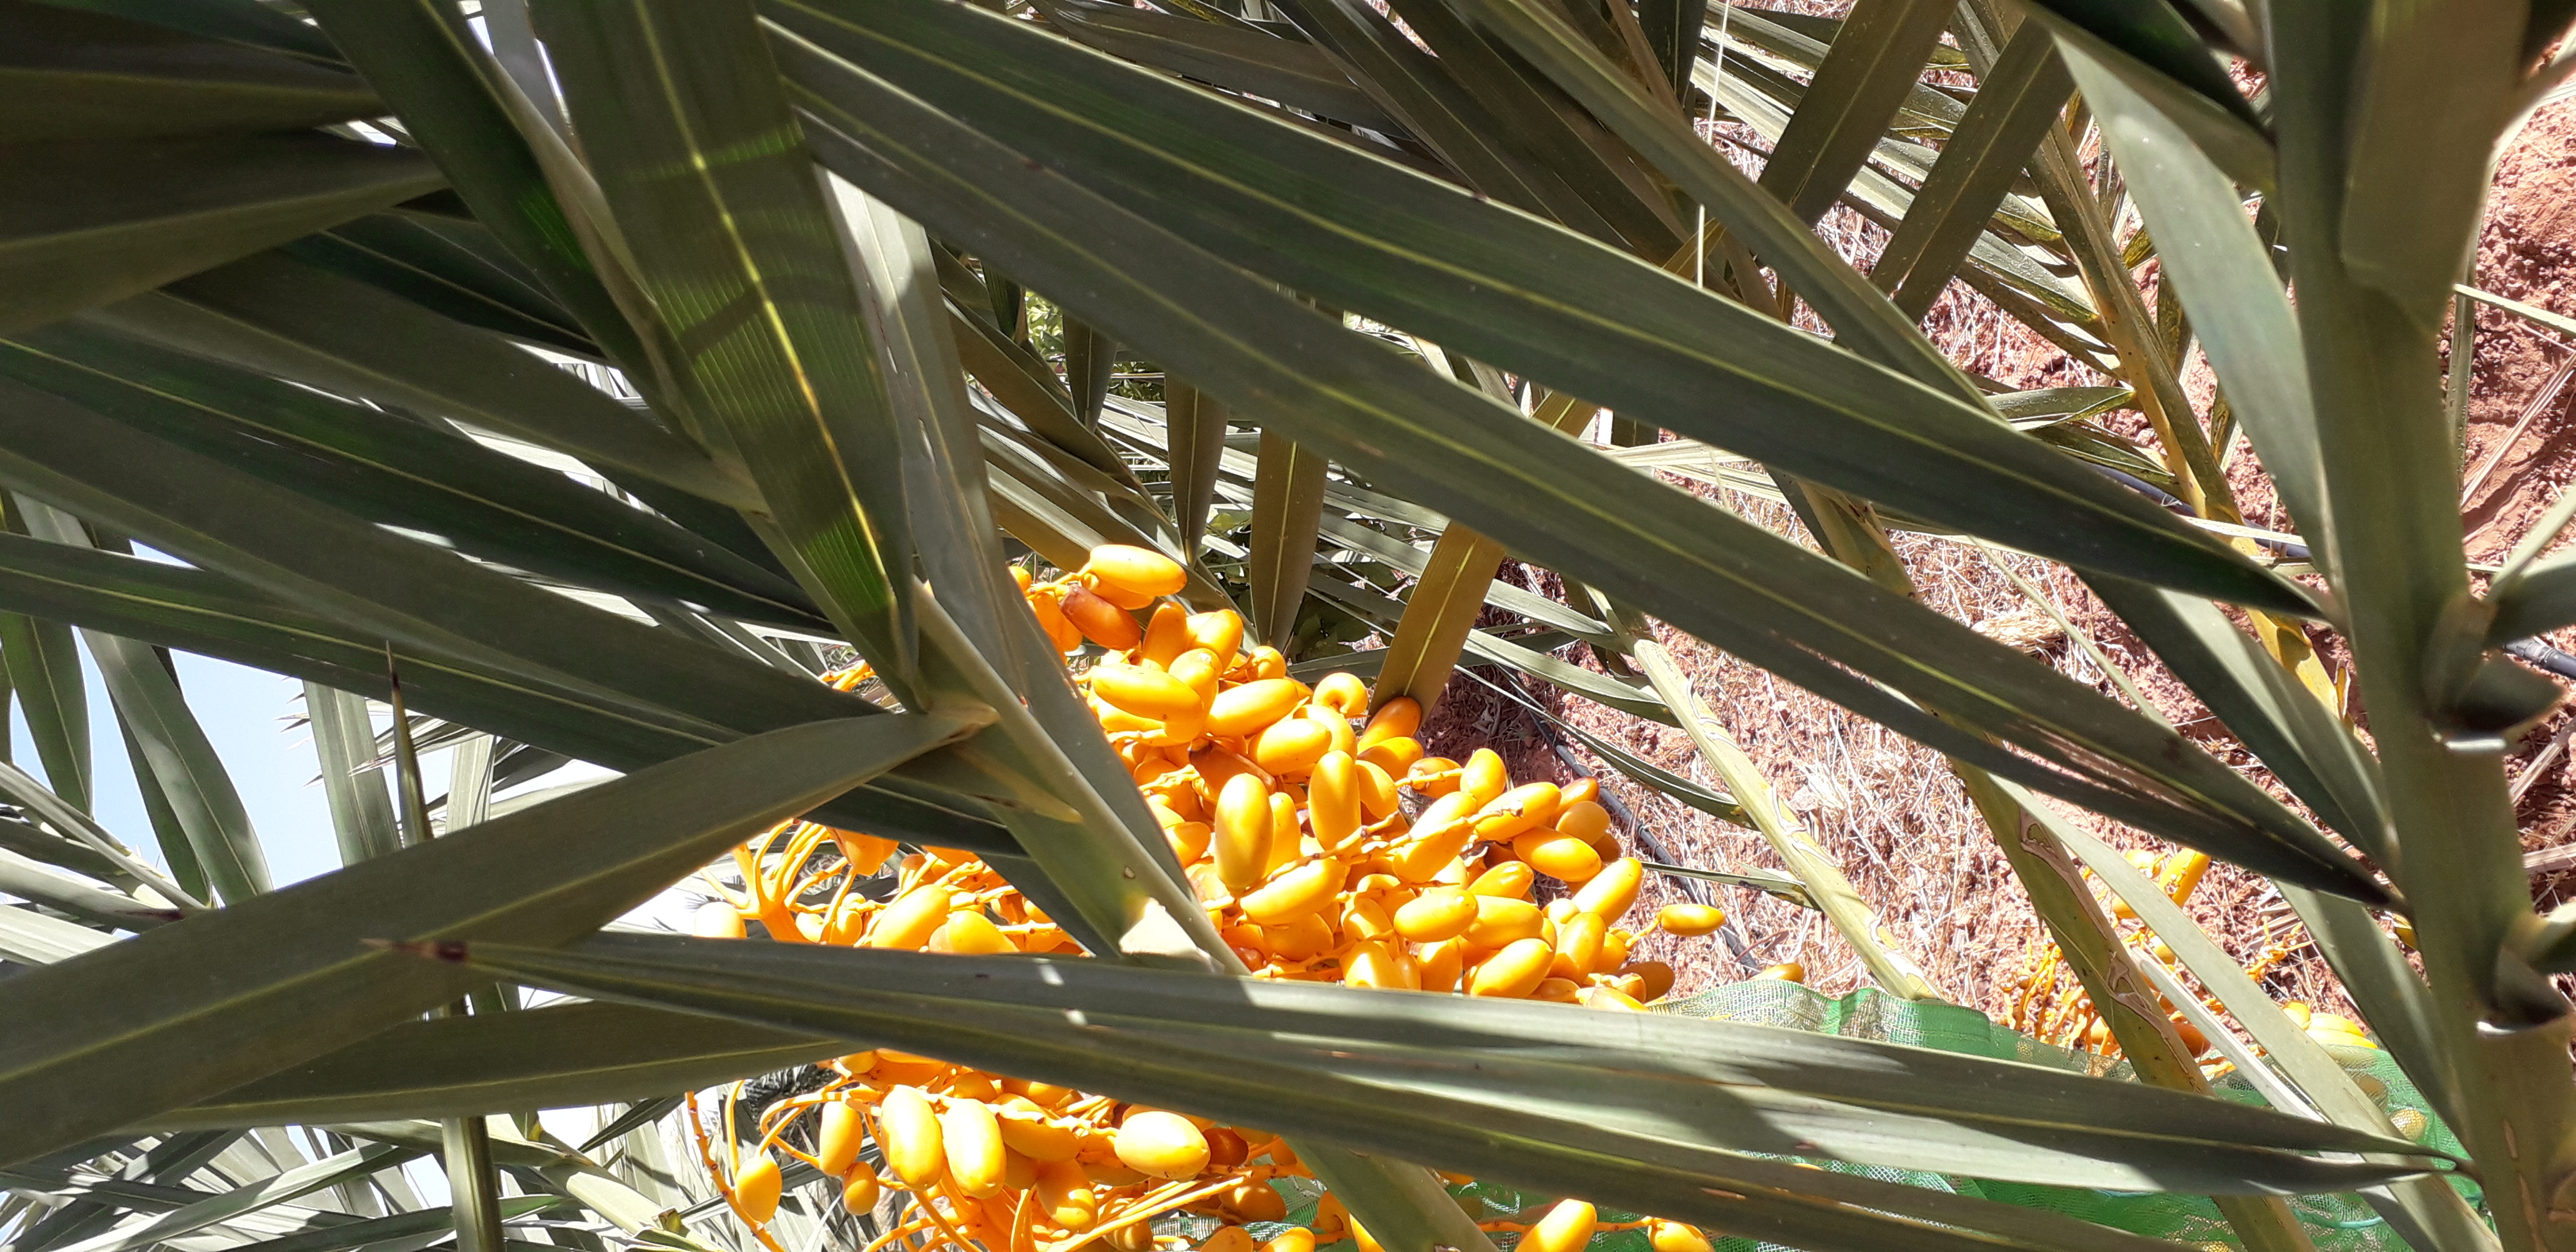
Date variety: kholt